Reign of Marcus Aurelius

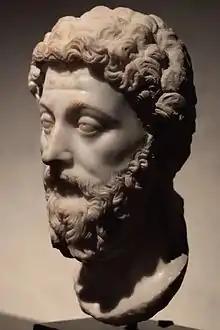
Bust of Marcus Aurelius in the Liebieghaus, Frankfurt

In 161, Vologases IV of Parthia invaded the Kingdom of Armenia (then a Roman client state), expelled its king, and installed Pacorus, an Arsacid like himself. The governor of Cappadocia, Marcus Sedatius Severianus, a Gaul with much experience in military matters was convinced by the prophet Alexander of Abonutichus that he could defeat the Parthians easily, and win glory for himself. Severianus led his forces (perhaps the Ninth Legion of Hispania) into Armenia, but was trapped by the great Parthian general Chosrhoes at Elegeia, a town just beyond the Cappadocian frontiers, high up past the headwaters of the Euphrates. After attempting to fight Chosrhoes, Severianus committed suicide, and his legion was massacred. The campaign had lasted only three days.